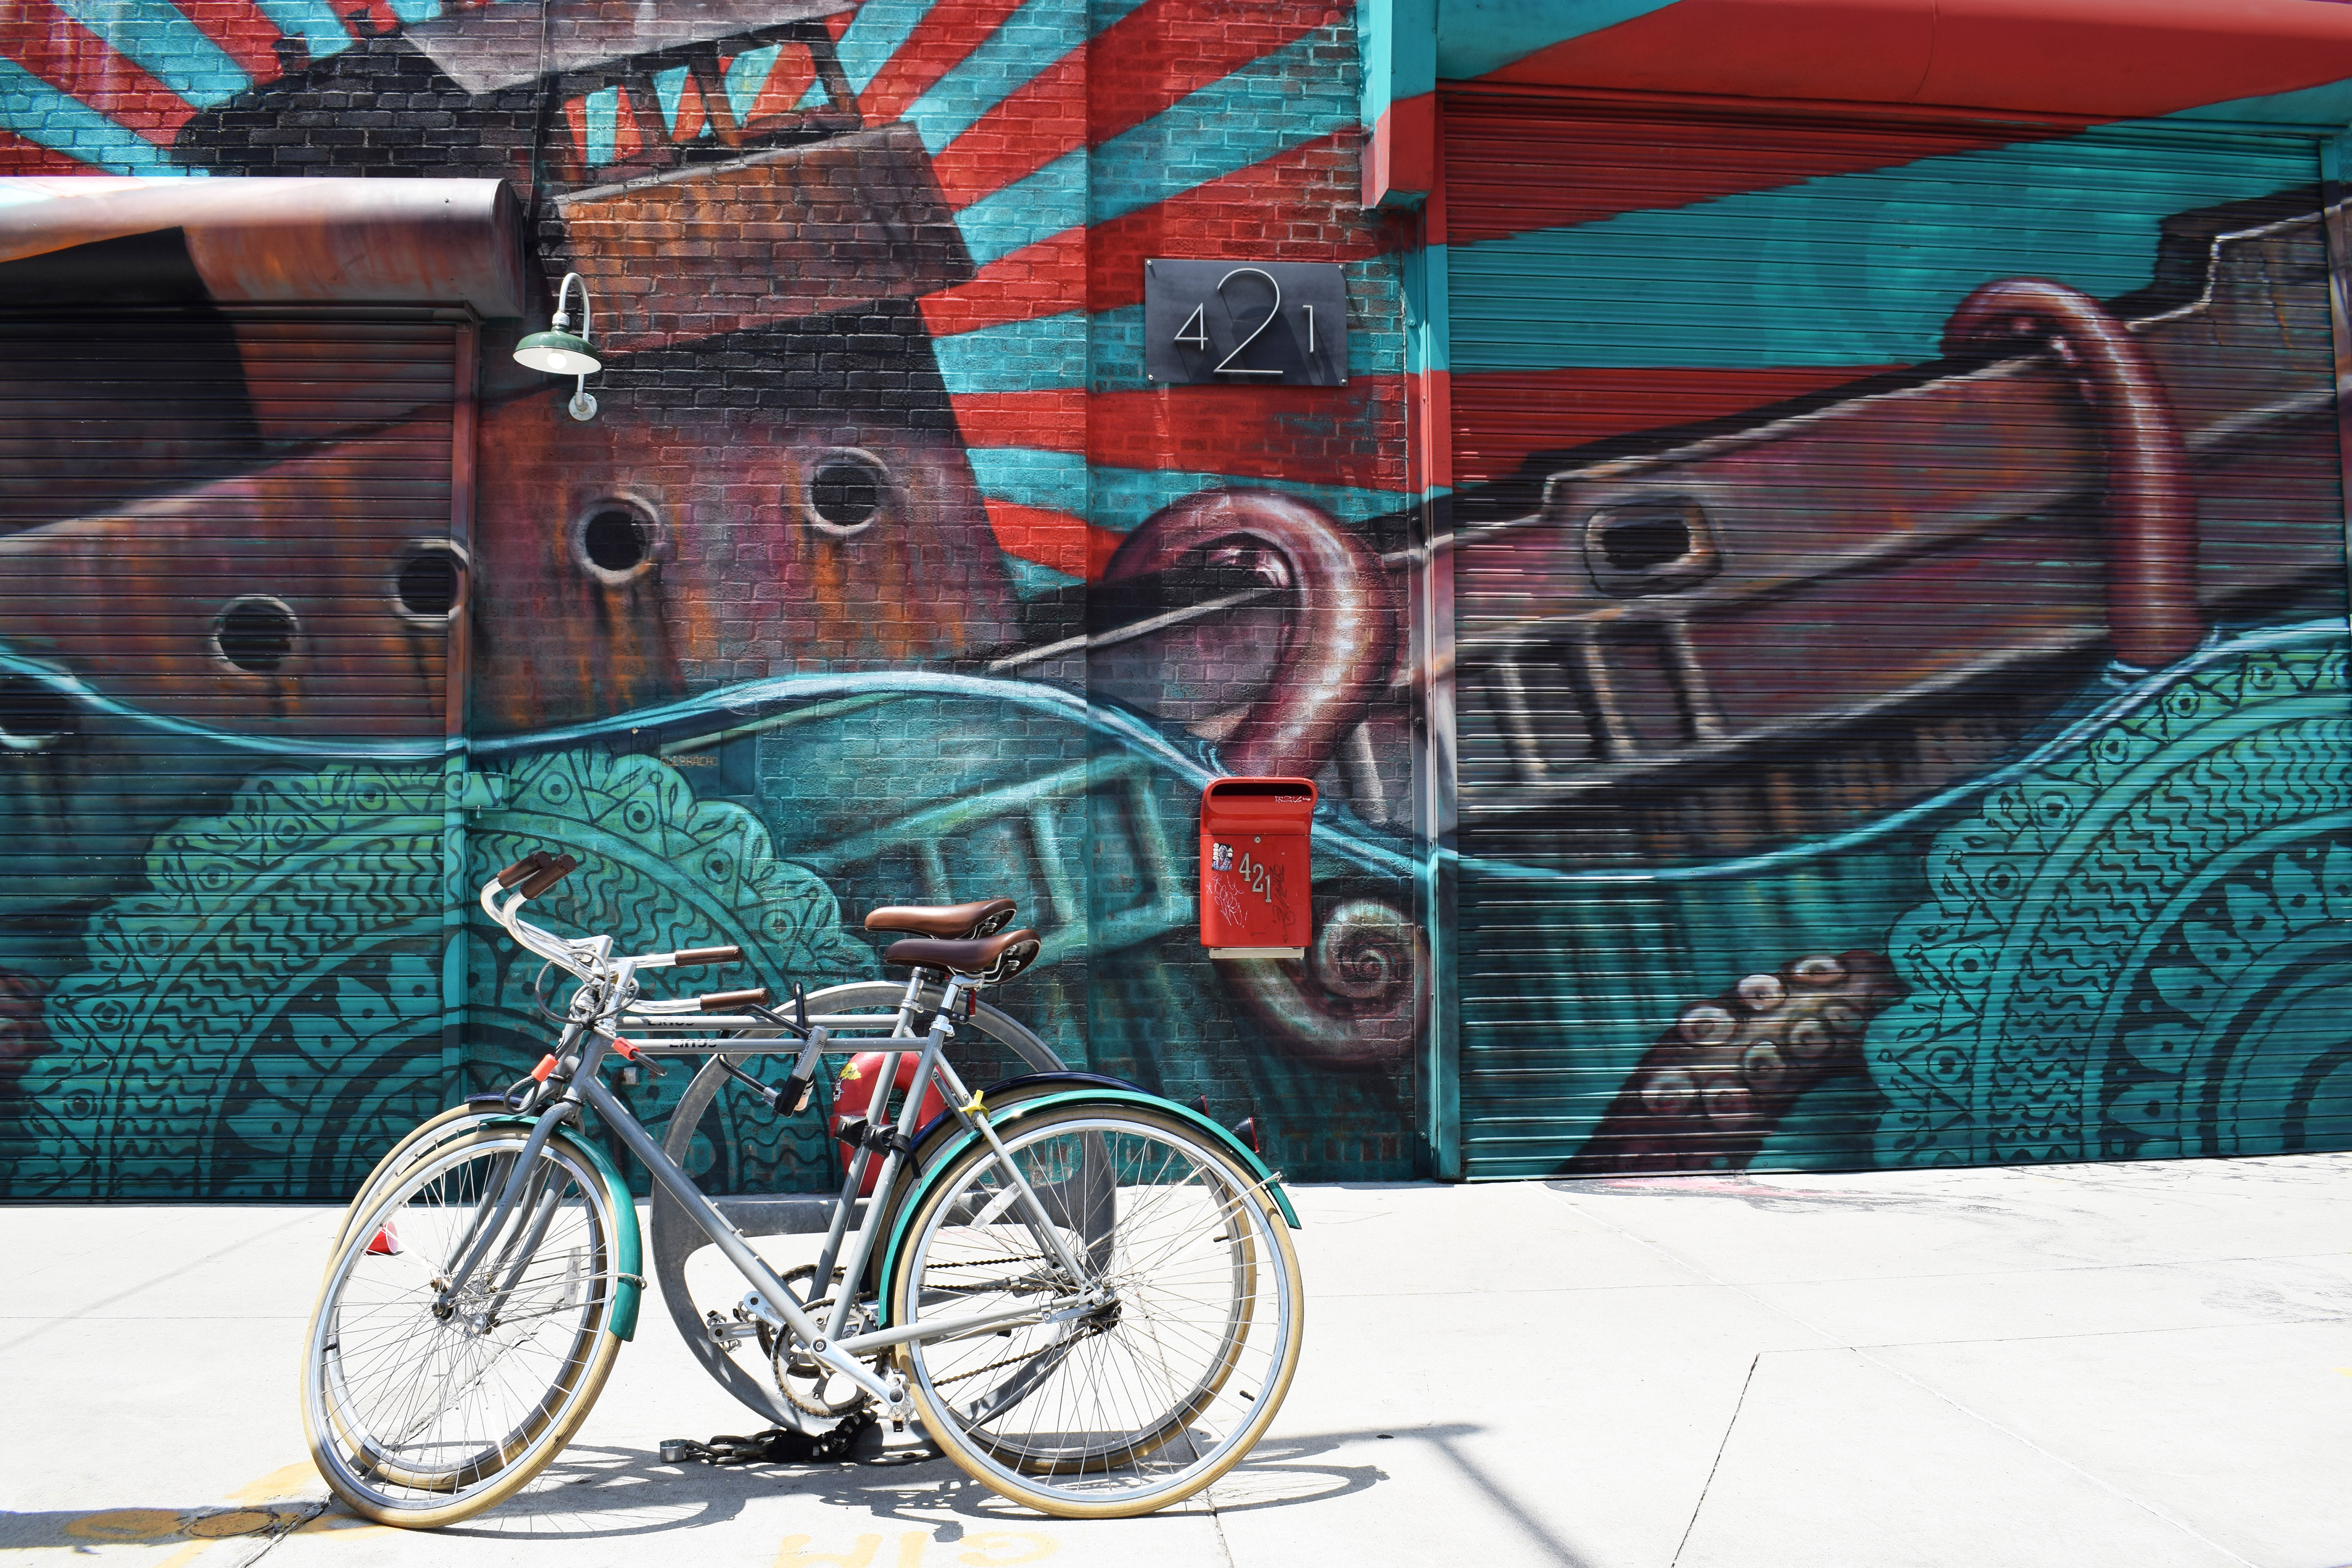
bicycle, street art, bicycle wheel, graffiti, vehicle, bicycle accessory, art, mural, wall, bicycle part, cycling, illustration, bicycle handlebar, bicycle saddle, sports equipment, bmx bike, bicycle frame, cycle sport, bicycle tire, recreation, pattern, drawing, street, road bicycle, facade